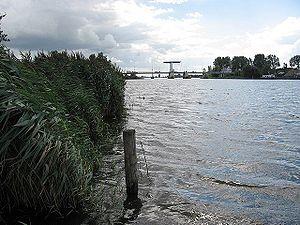
Le Drontermeer est un lac de bordure des Pays-Bas, entre le Ketelmeer au nord et le Veluwe au sud dont il est séparé par une écluse.